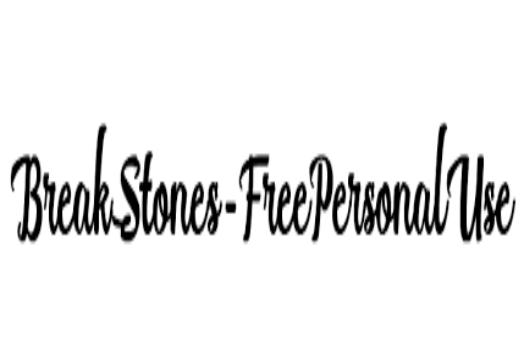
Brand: Breakstone's
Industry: Food